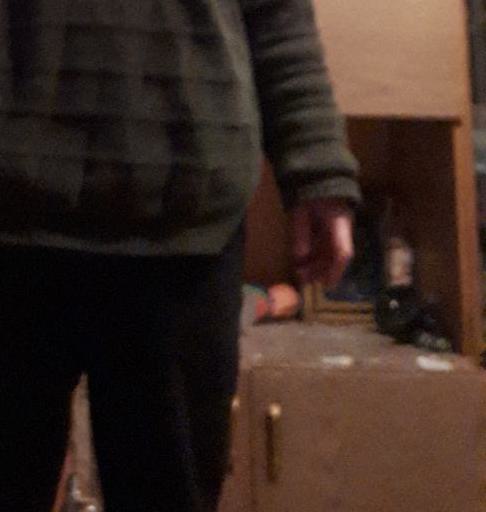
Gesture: no_gesture